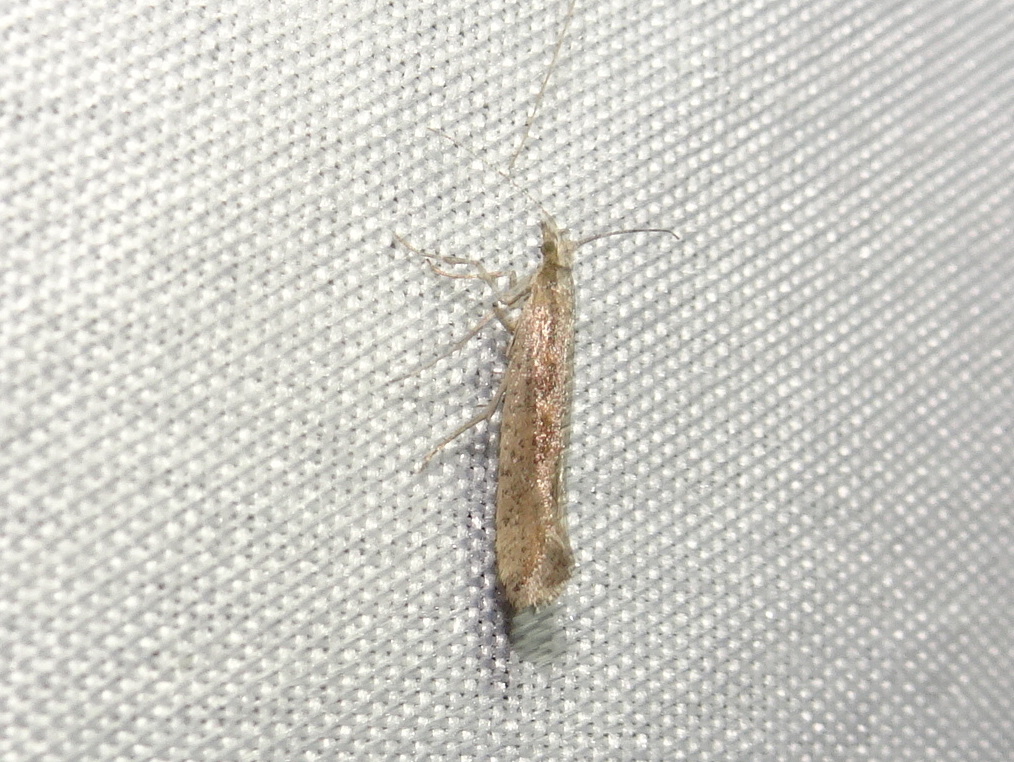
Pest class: diamondback_moth